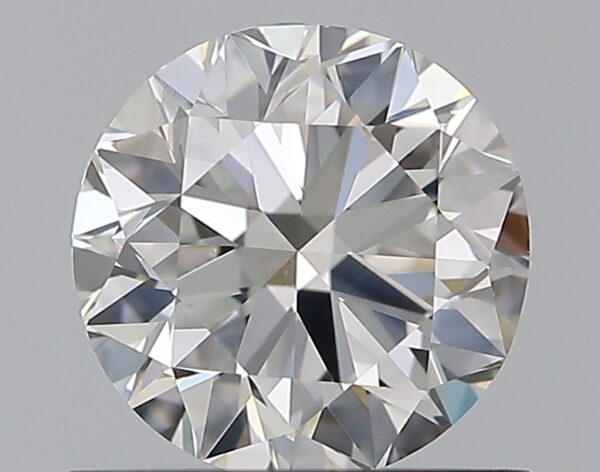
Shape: round
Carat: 0.8
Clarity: VS1
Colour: F
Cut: VG
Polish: EX
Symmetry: VG
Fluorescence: N
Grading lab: GIA
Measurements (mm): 5.77 x 5.84 x 3.67